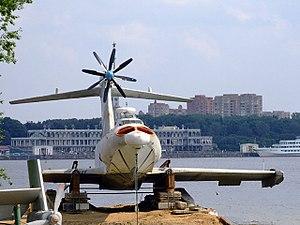
Un avion à effet de sol est un aérodyne conçu pour voler à très faible hauteur au-dessus d'une surface plane.